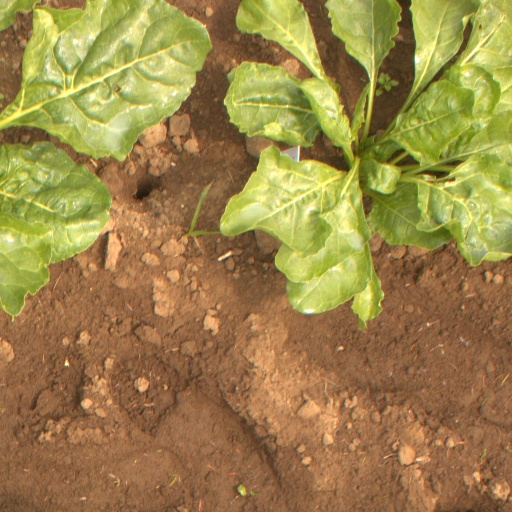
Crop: sugar beet